National Guard of Hawaii

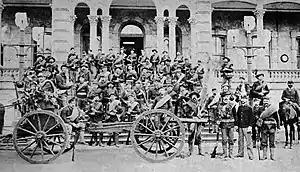
National Guard Company F, 1895

After the overthrow of the Hawaiian Monarchy the Provisional Government of Hawaii was established on January 17, 1893. On January 27, 1893, a military was formed and put under the command of Colonel John Soper. This military consisted of four companies: three National Guard companies and one regular army company. The national guard companies were: the A Company made up of ethnic German volunteers, commanded by Charles W. Zeigler; B Company made up of members of the Honolulu Rifles, commanded by Hugh Gunn; and C Company made up of ethnic Portuguese volunteers, commanded by Joseph M. Camara. The regulars were D company made up, like B Company, from the Honolulu Rifles, commanded by John Good.